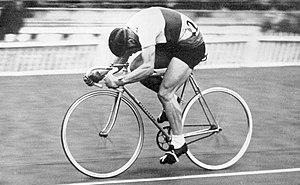
Jacques Dupont, champion olympique du kilomètre en 1948 à Londres.
Jacques Dupont, né le 19 juin 1928 à Lézat-sur-Lèze et mort dans la même ville le 4 novembre 2019, est un coureur cycliste français.